Vicariate of Valpolicella

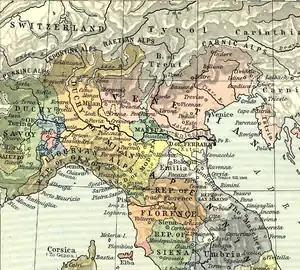
Northern Italy in 1494, just before the War of the League of Cambrai.

There are several primary sources that allow us to reconstruct the administrative and judicial organization of the Vicariate of Valpolicella. One of the most important ones is the essay "Privilegia et iura Communitatis et Hominum Vallis Pulicellae" by the Negrarese jurist and poet Giangiacomo Pigari. Published in 1588, in it the author offers a detailed analysis of the Vicariate through a collection of all pre-existing legal material organizing it by subject. The text is accompanied by a dedication to the vicar Orazio Marani, as well as a "carmen" entitled "Ad Nimphas Pulcellidas". Inside there is also a valuable miniature traditionally attributed to the painter Giovanni Caroto, although there are doubts about this.